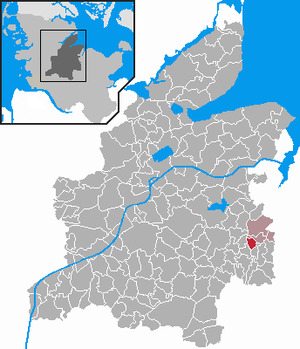
Techelsdorf
Kort
Techelsdorf er en kommune og en by i det nordlige Tyskland, beliggende i Amt Flintbek i den østlige del af Kreis Rendsborg-Egernførde. Kreis Rendsborg-Egernførde ligger i den centrale del af delstaten Slesvig-Holsten.